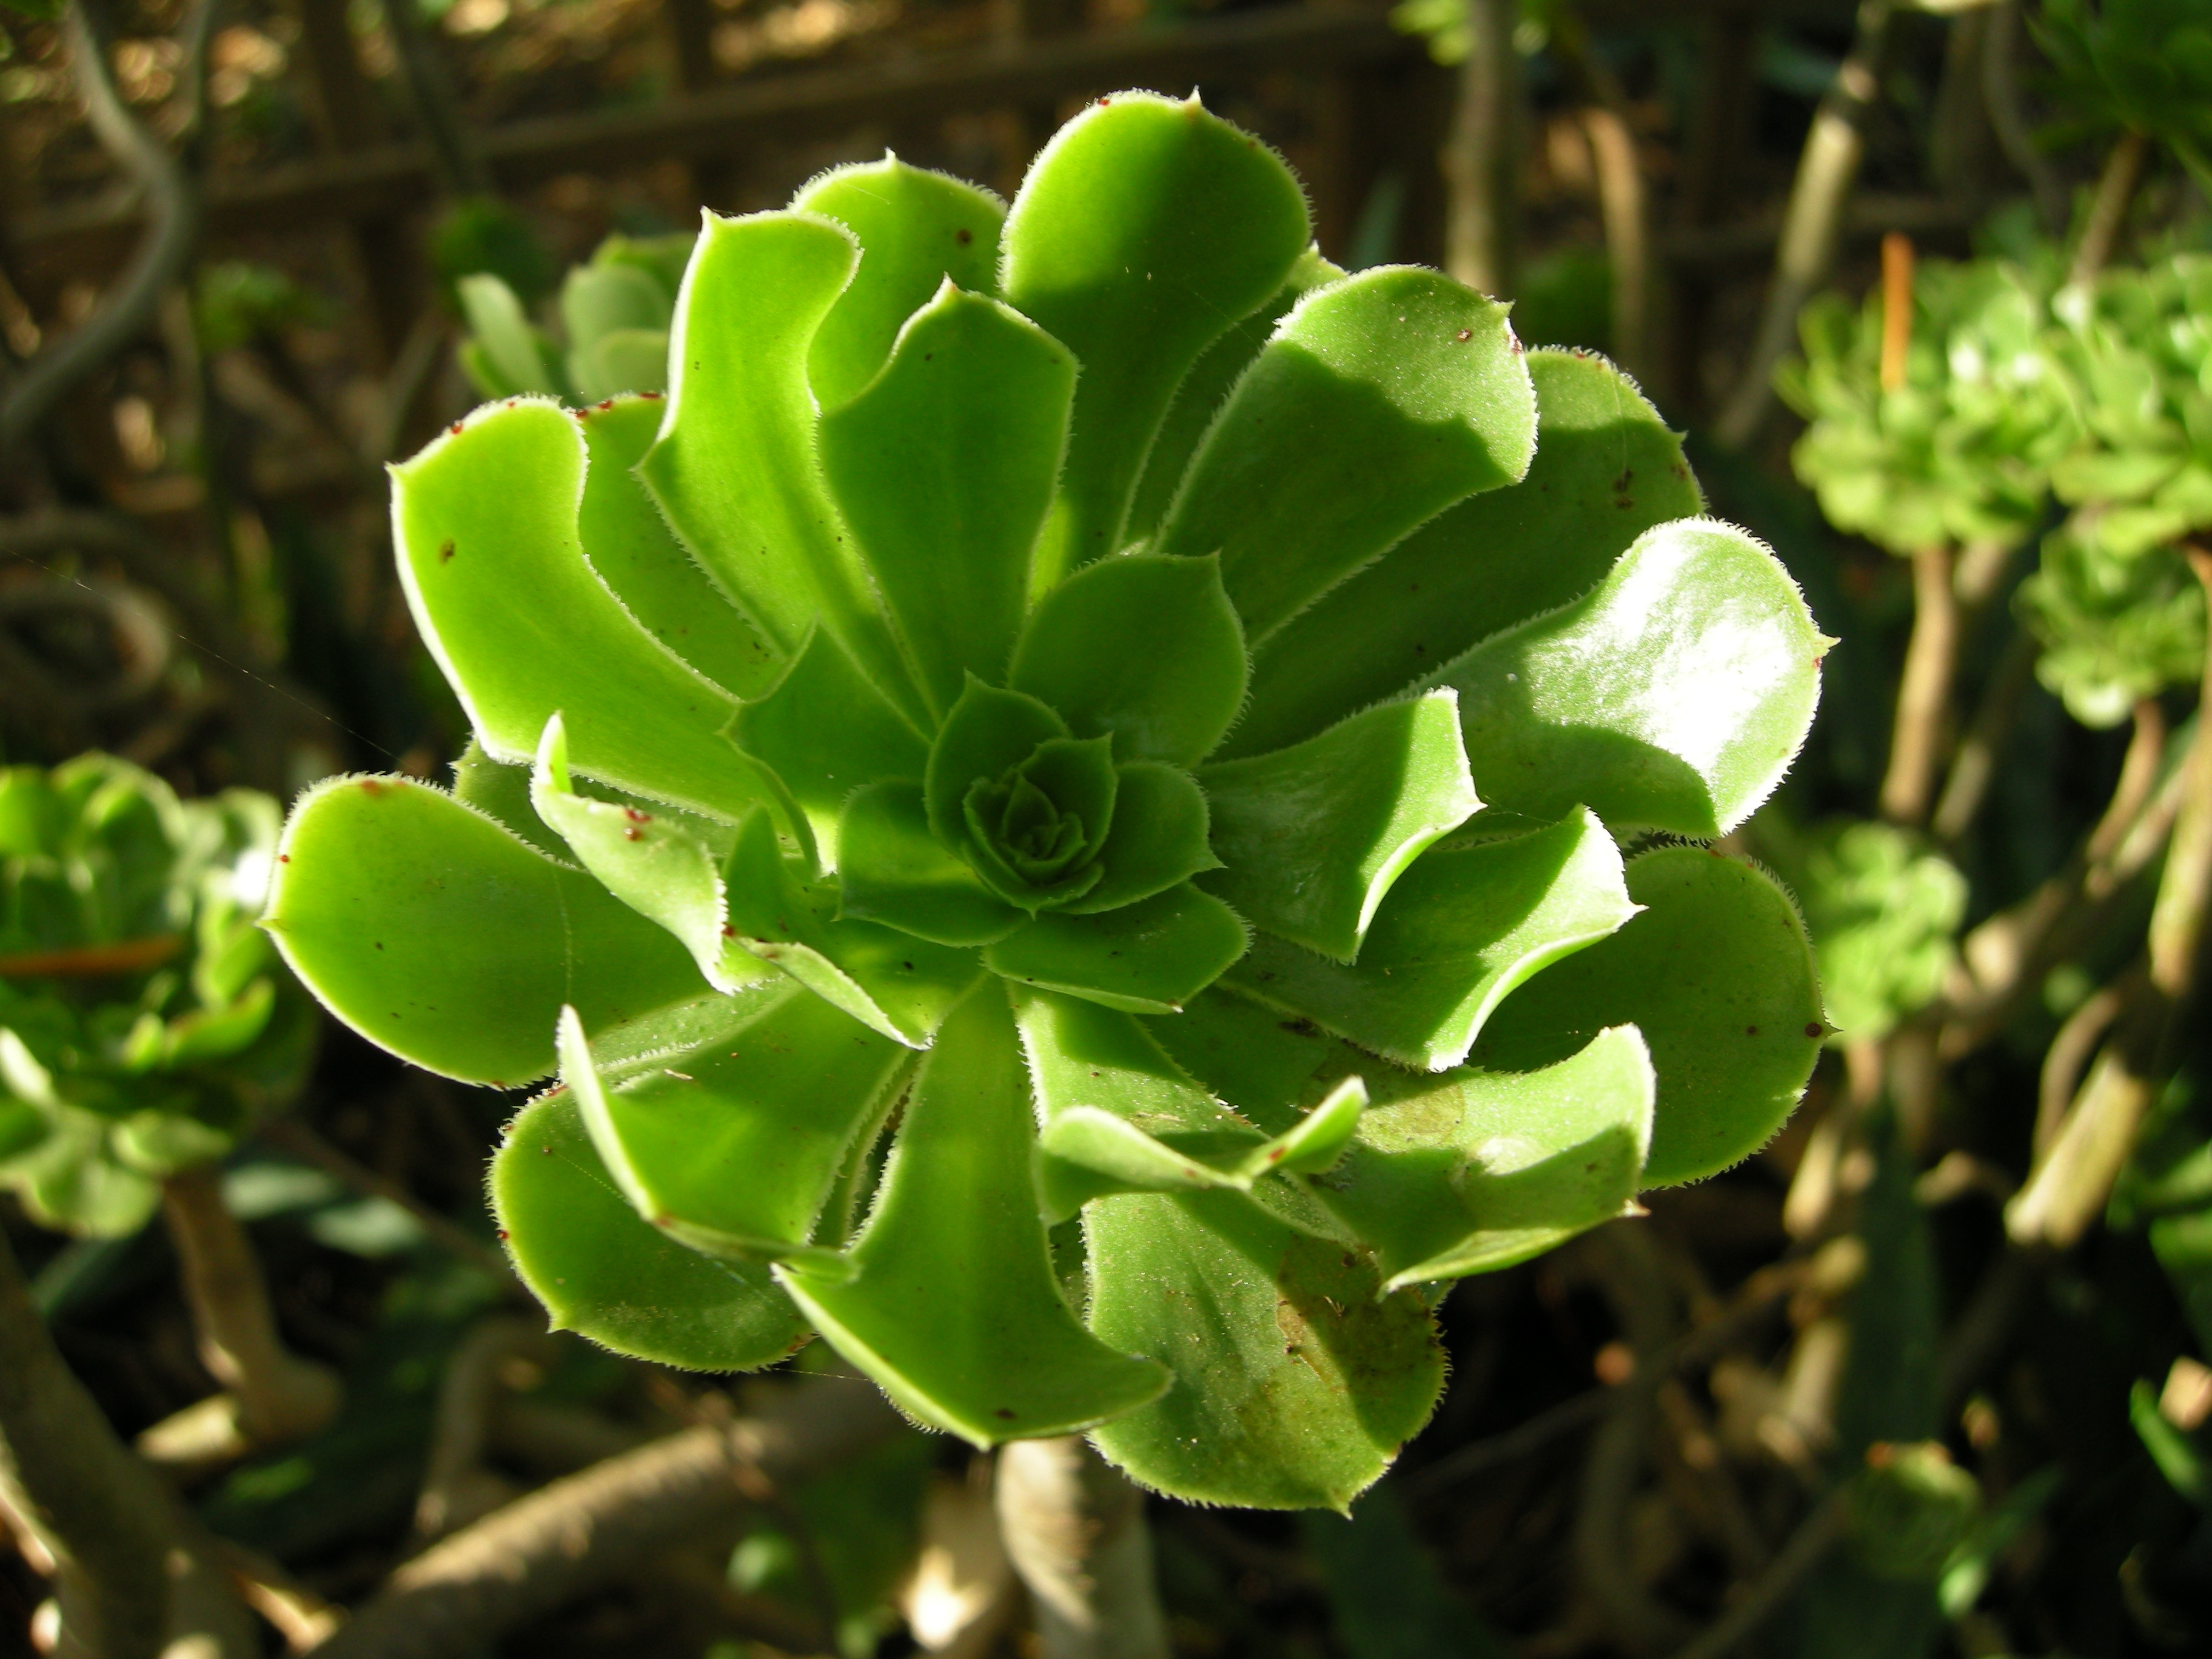
nature, plant, leaf, flower, green, produce, botany, succulent, garden, flora, wildflower, shrub, macro photography, flowering plant, cactus greenhouse, stonecrop family, land plant